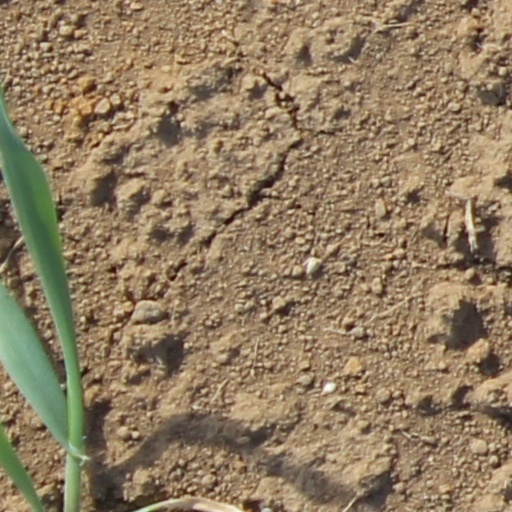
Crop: wheat